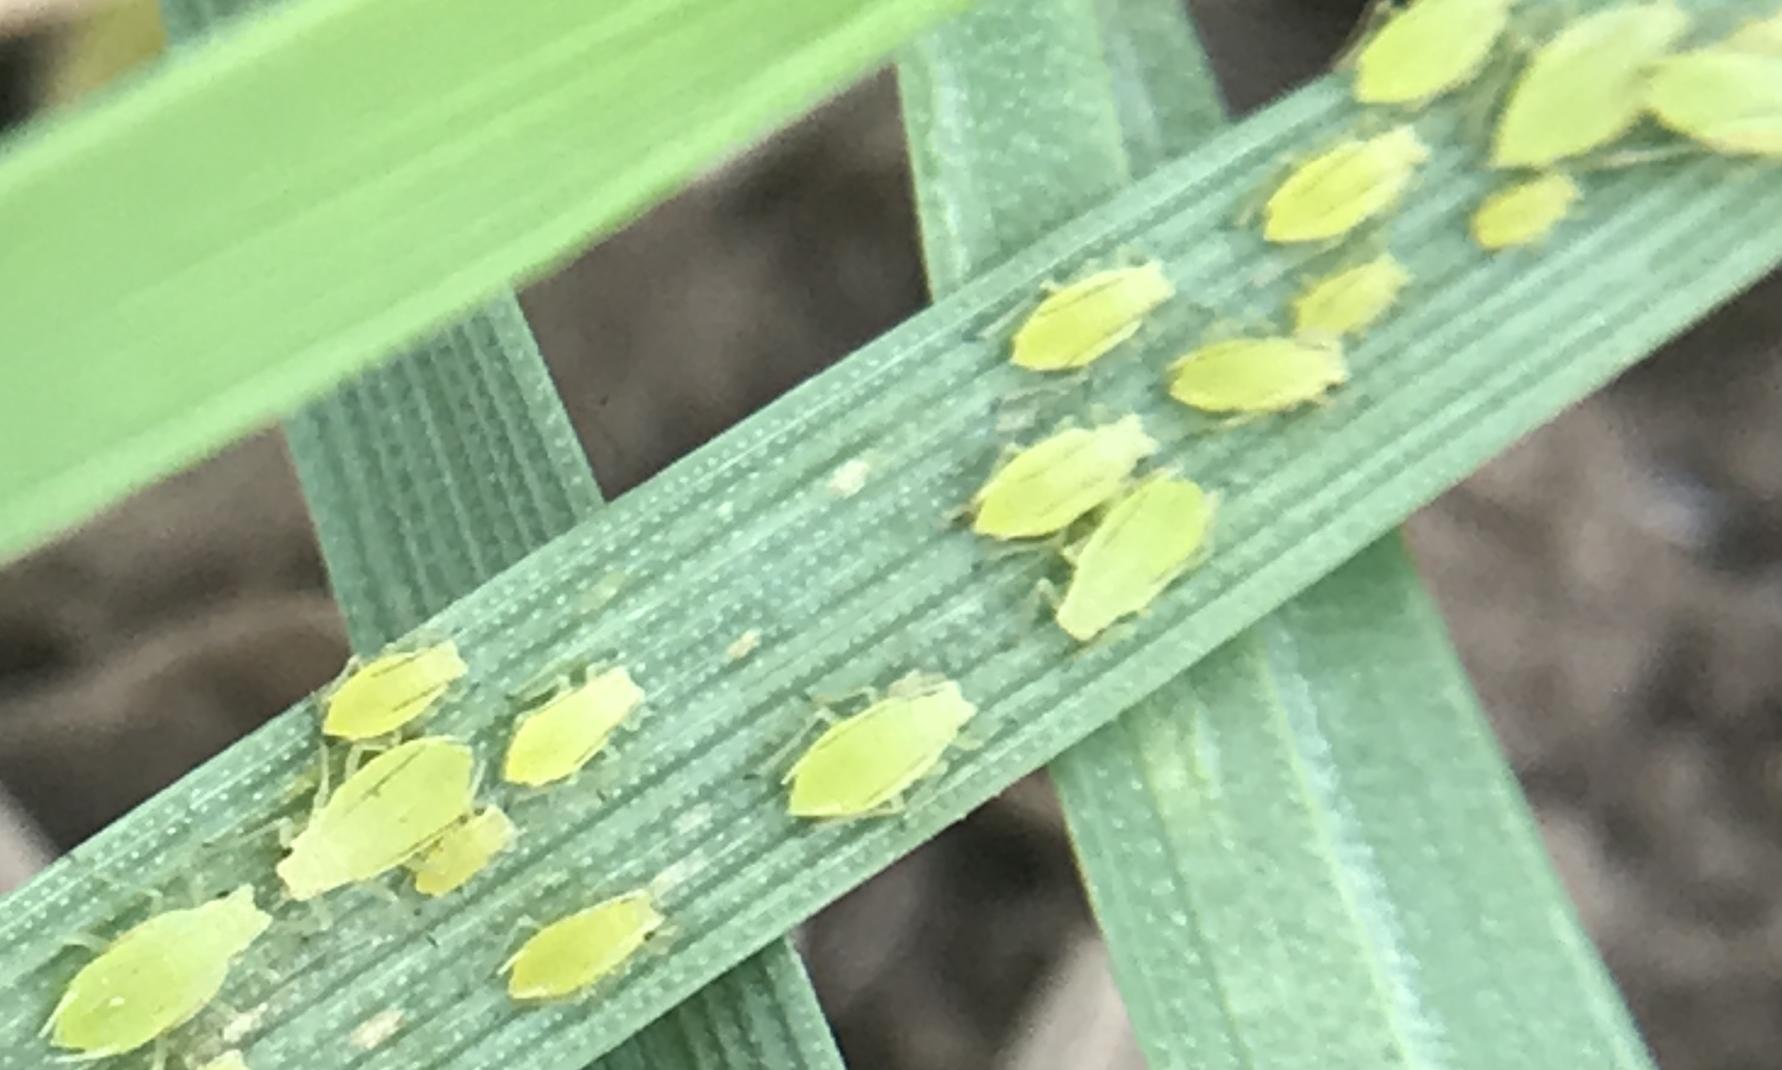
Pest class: cereal_grass_aphid